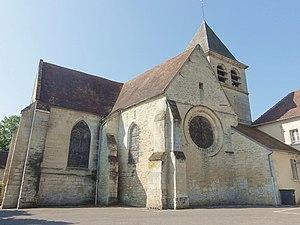
Vue depuis le nord-est.
L'église Saint-Léger de Balagny-sur-Thérain est une église catholique paroissiale située à Balagny-sur-Thérain, commune de l'Oise. Elle conserve le souvenir du martyr de sainte Maure et sainte Brigide, que ces deux Vierges écossaises ont subi à Balagny au début du VIᵉ siècle : leurs deux statues-reliquaires sont exposées dans l'ancienne chapelle seigneuriale, et plusieurs vitraux du XIXᵉ siècle leur sont dédiés. Le saint patron de l'église est néanmoins Léger d'Autun. L'édifice est d'une grande complexité, car les parties orientales ont été remaniées pas seulement une, mais au moins deux fois. Du XIᵉ siècle, subsiste la nef, qui est l'une des plus anciennes du Beauvaisis, mais des aménagements malheureux du XIXᵉ siècle lui ont fait perdre tout son caractère roman. De la reconstruction des parties orientales à la période romane tardive ne restent que d'infimes vestiges dans la travée supplémentaire de la nef bâtie vers 1130. Plus significatifs sont les restes de la seconde campagne de reconstruction à la période gothique primitive, vers 1200 : ce sont notamment le mur méridional de la travée de la nef et le croisillon nord avec sa voûte.